Tyrtaeus

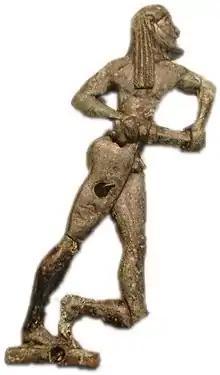
Spartan swordsman in bronze, applique. Originally part of a relief decorating a piece of furniture, 550–25 BCE.

Tyrtaeus ("Tyrtaios"; fl. mid-7th century BC) was a Greek elegiac poet from Sparta whose works were speculated to fill five books. His works survive from quotations and papyri, and include 250 lines or parts of lines. He wrote at a time of two crises affecting the city: a civic unrest threatening the authority of kings and elders, later recalled in a poem named "Eunomia" ("Law and Order"), where he reminded citizens to respect the divine and constitutional roles of kings, council, and "demos"; and the Second Messenian War, during which he served as a sort of "state poet", exhorting Spartans to fight to the death for their city. In the 4th century BC, when Tyrtaeus was an established classic, Spartan armies on campaign were made to listen to his poetry. The "Suda" states that he wrote martial songs; these were important in Spartan festivals and were done through anapaestic and iambic chants that accompanied armed dances and processions.